Al-Qasemi Academic College of Education

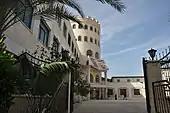

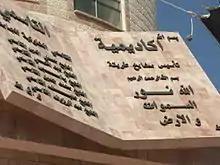

The Al-Qasemi Academic College of Education is an academic college located in the city of Baqa al-Gharbiyye in the Haifa District in Israel.